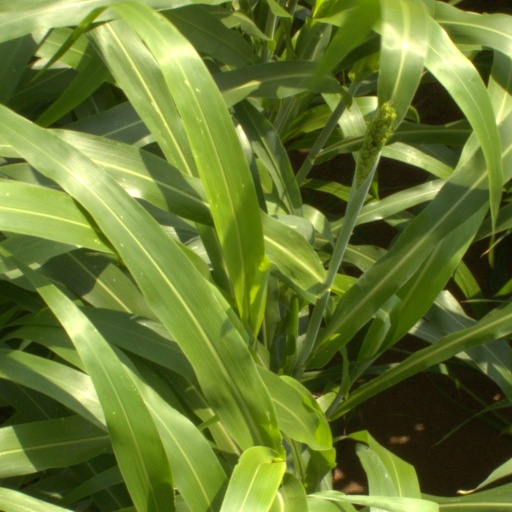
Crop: sorghum